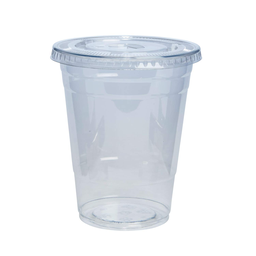
Label: plastic